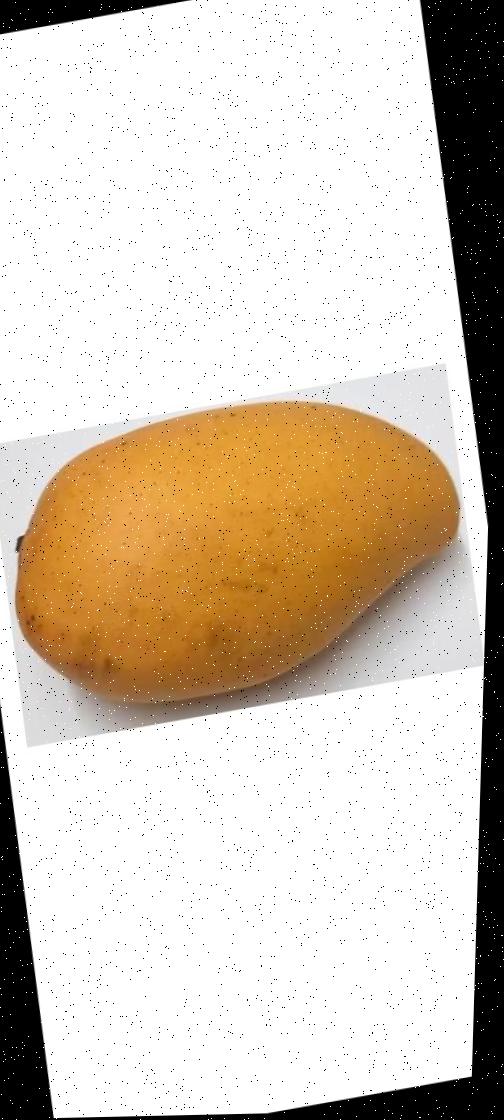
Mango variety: Katimon